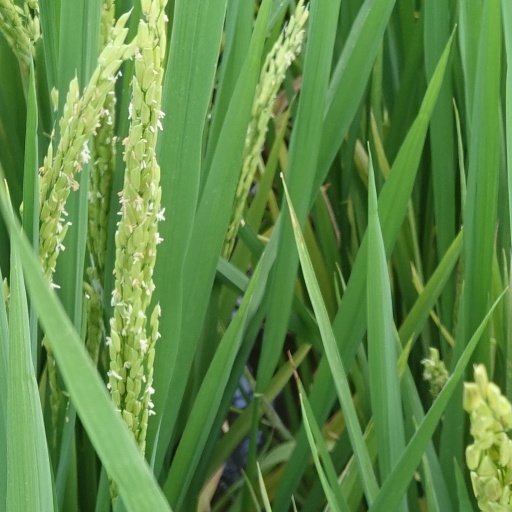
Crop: rice